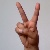
The image shows a hand gesture representing the letter 'V' in Indian Sign Language.